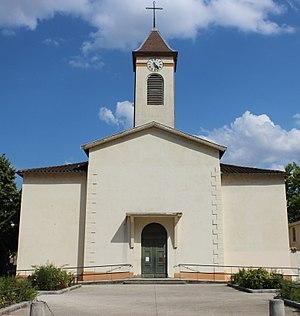
L'église Saint-Maurice, dans le 8e arrondissement de Lyon.
L'église Saint-Maurice est une église située rue Saint-Maurice dans le 8ᵉ arrondissement de Lyon, dans le département français du Rhône et la région Rhône-Alpes. Elle est dédiée à saint Maurice, soldat martyr de la légion thébaine.
Monplaisir est un quartier de la ville de Lyon, situé dans le 8ᵉ arrondissement.